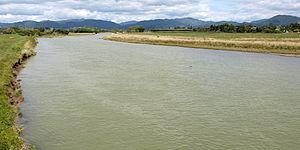
Le fleuve Waioeka est un cours d’eau qui se situe dans le nord de l’Île du Nord de la Nouvelle-Zélande dans les deux régions de la Baie de l'Abondance et de Gisborne.